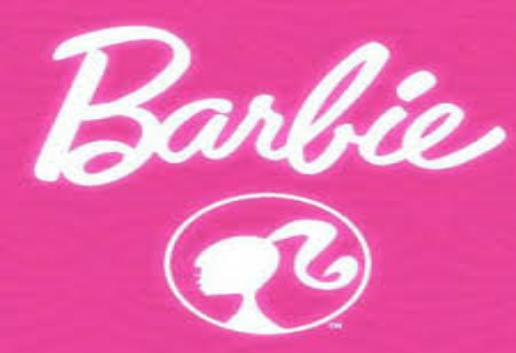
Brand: Barbie
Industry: Clothes